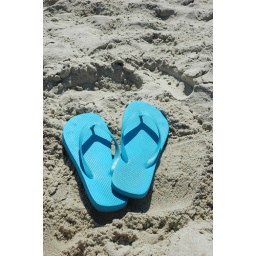
My flip flops in the sand at the beach in Melbourne, Florida